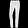
Label: Trouser